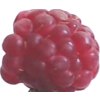
Label: raspberry